History of Riga

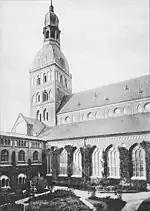
Courtyard of the Dom Church, cornerstone laid 1211

Albert had ensured Riga's commercial future by obtaining papal bulls which decreed that all German merchants had to conduct their Baltic trade through Riga. In 1211, Riga minted its first coinage, and Albert laid the cornerstone for the Riga Dom. Riga was not yet secure as an alliance of tribes failed to take Riga. In 1212, Albert led a campaign to compel Polotsk to grant German merchants free river passage. Polotsk conceded Kukenois (Koknese) and Jersika, already captured in 1209, to Albert, recognizing his authority over the Livs and ending their tribute to Polotsk.